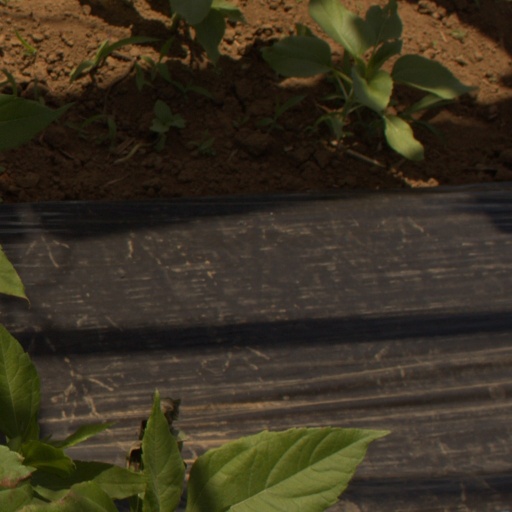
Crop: Jerusalem artichoke